Turin Massacre (1864)

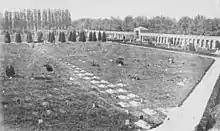
Tombs of the victims of September 21 and 22, 1864 in Turin, Italy

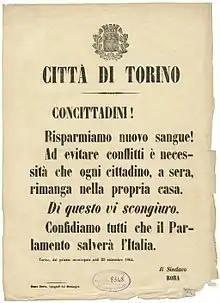
Proclamation of Mayor Emanuele Luserna di Rorà (September 23, 1864)

Data on deaths and injuries on the two days were collected by Dr. Giuseppe Rizzetti; his report was later published in at least three different versions (the first contained data updated as of Oct 10, the second as of Oct 13 of the same month, and the third updated in November).